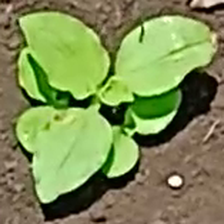
Weed species: Kena_(Commplina_benghalensio)